Cygne blanc

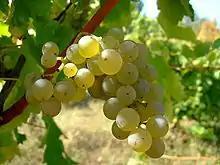
Cygne blanc likely inherited its white berried trait from its grandparent Sauvignon blanc.

In 1999, Cygne blanc was officially added to the list of permitted Australian wine grape varieties. Today plantings of the grape can be found in Western Australia and in the South Australian wine region of the Limestone Coast around Mount Benson. The South Australian plantings are the results of an exclusive license given by the Manns to Port Robe Estate to grow the variety for commercial production until June 2014 when rights to the grapes became available to other growers. In 2006, the first vintage of Cygne blanc (from the 2005 harvest) from Port Robe was released.